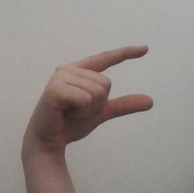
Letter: dal